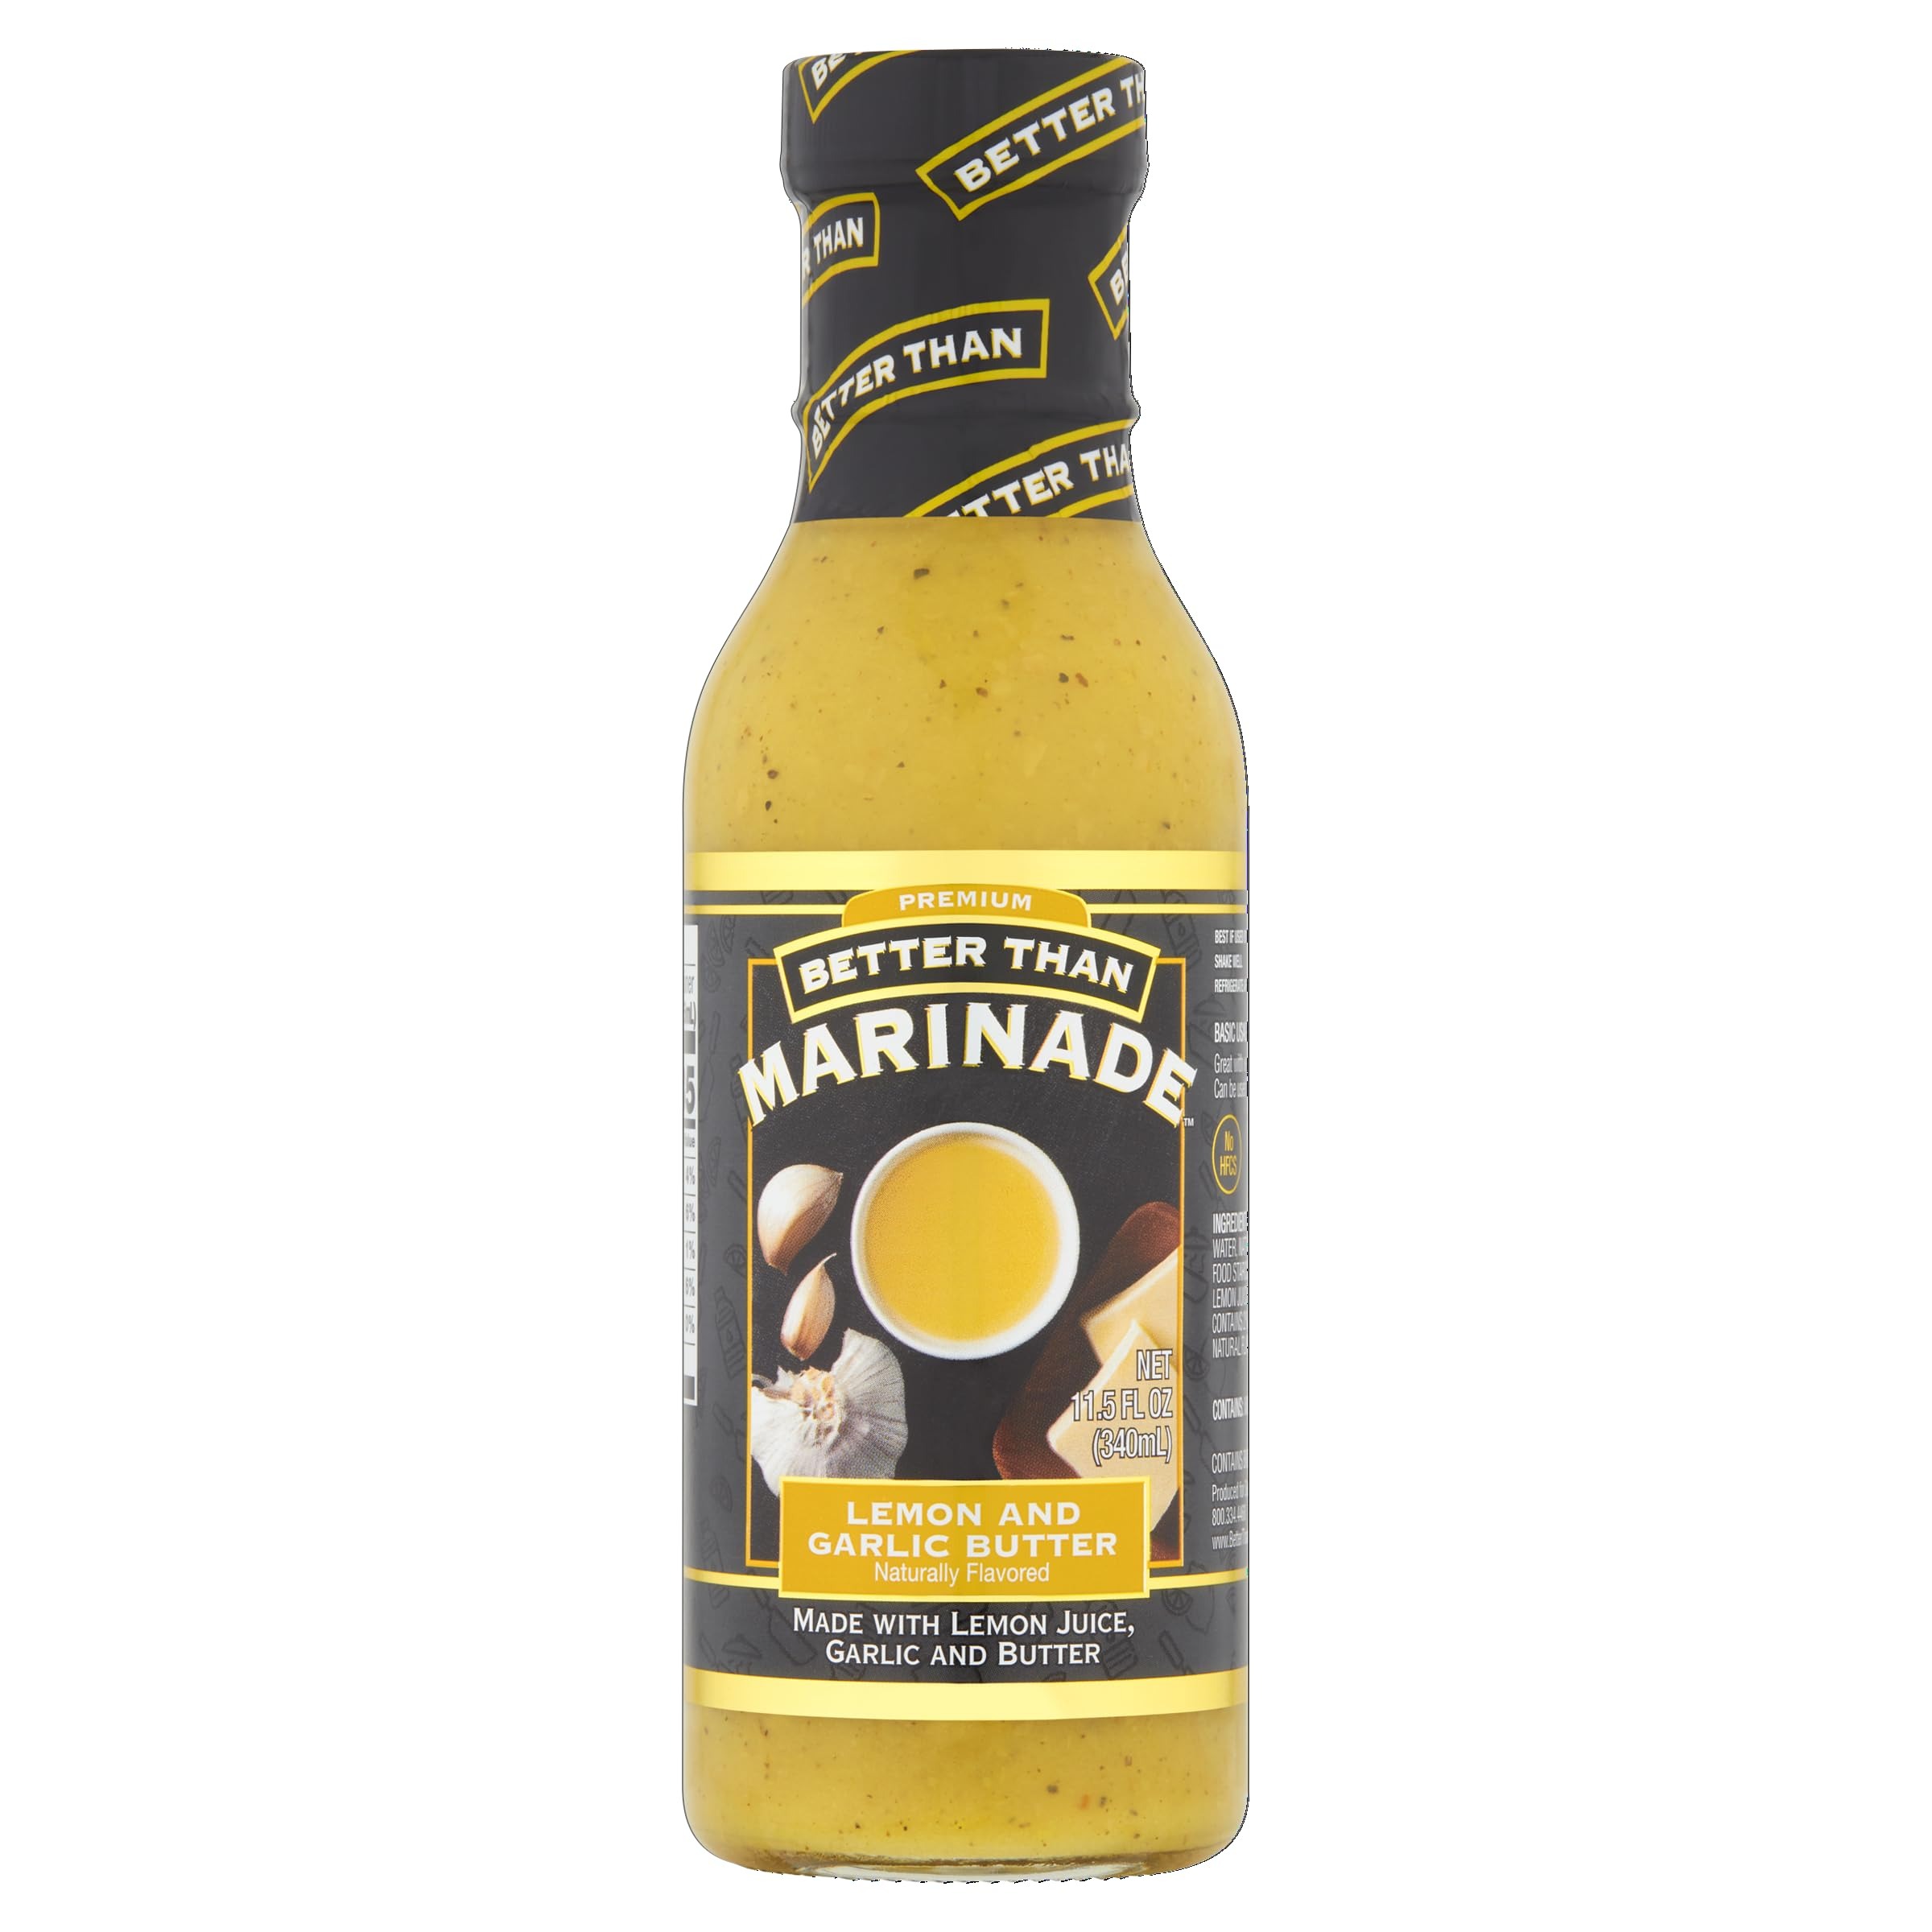
Item Name: Better Than Marinade Lemon Garlic Butter
Bullet Point: Naturally flavored Made with lemon juice garlic and butter No HFCS
Value: 11.5
Unit: Fl Oz

Price: 4.97